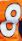
Number: 8